Jerzy Bojańczyk's Brewery in Włocławek

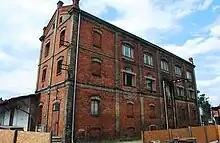
The main building

The Brewery was established by Kazimierz Bojanczyk in 1832. It originally produced vodka and later beer, producing several hundred barrels per year at the time. The Brewery was one of the biggest in the city of Włocławek. It remained in possession of the Bojańczyk family after the death of the founder Kazimierz Bojańczyk. Inherited first by Kazimierz's son Rafał, and later on by his grandson Wincenty. In 1866, when Rafał Bajończyk was the owner of the brewery, a bucket of beer costed 30 kopeks (Imperial Russian currency). The Brewery has expanded gradually, since the time it was established. The Main Building of the brewery was built first, in 1832. The complex expanded in 1878 when three warehouses were built. The Administrator's building was the last structure to be constructed, in 1880. The Bojańczyk family kept the brewery until the end of World War II. The Brewery kept changing ownership among members of the Bojańczyk family. Jerzy Bojańczyk managed the brewery until 1914. The World War I disrupted the development of the complex. Wincenty Bojańczyk, sold the whole site to a joint-stock company created by Wincent's son Jerzy. Annual production of beer in 1927 reach around 5600 hectoliters. After World War II, the brewery was nationalized and later closed. After the nationalization, the buildings were used as warehouses, fish distribution sites and a sewing factory.